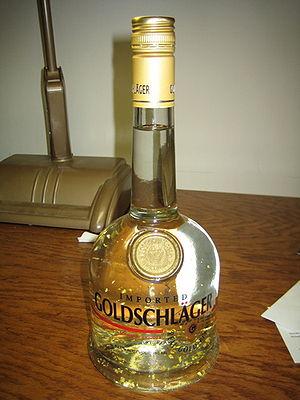
Goldschläger est une liqueur forte à la cannelle. D'une couleur claire, elle laisse voir de fines paillettes d'or E175 flottant dans la bouteille.